St. Michael the Archangel Church (Warsaw)

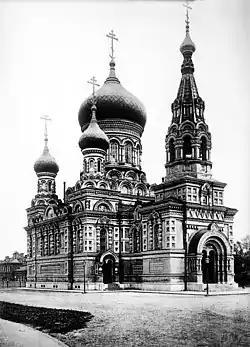
A general view of the church.

The St. Michael the Archangel Church was an Orthodox church in Warsaw, located on Ujazdowskie Avenue (aleje Ujazdowskie), in the area of the current Plac na Rozdrożu (Crossroads Square). It was one of the military churches built for the needs of the Russian troops stationed in Warsaw, in particular the Lithuanian Regiment. Built in the 1890s, it was destroyed in 1923, during the recovery of churches recognized as symbols of Russian power during the Second Polish Republic.